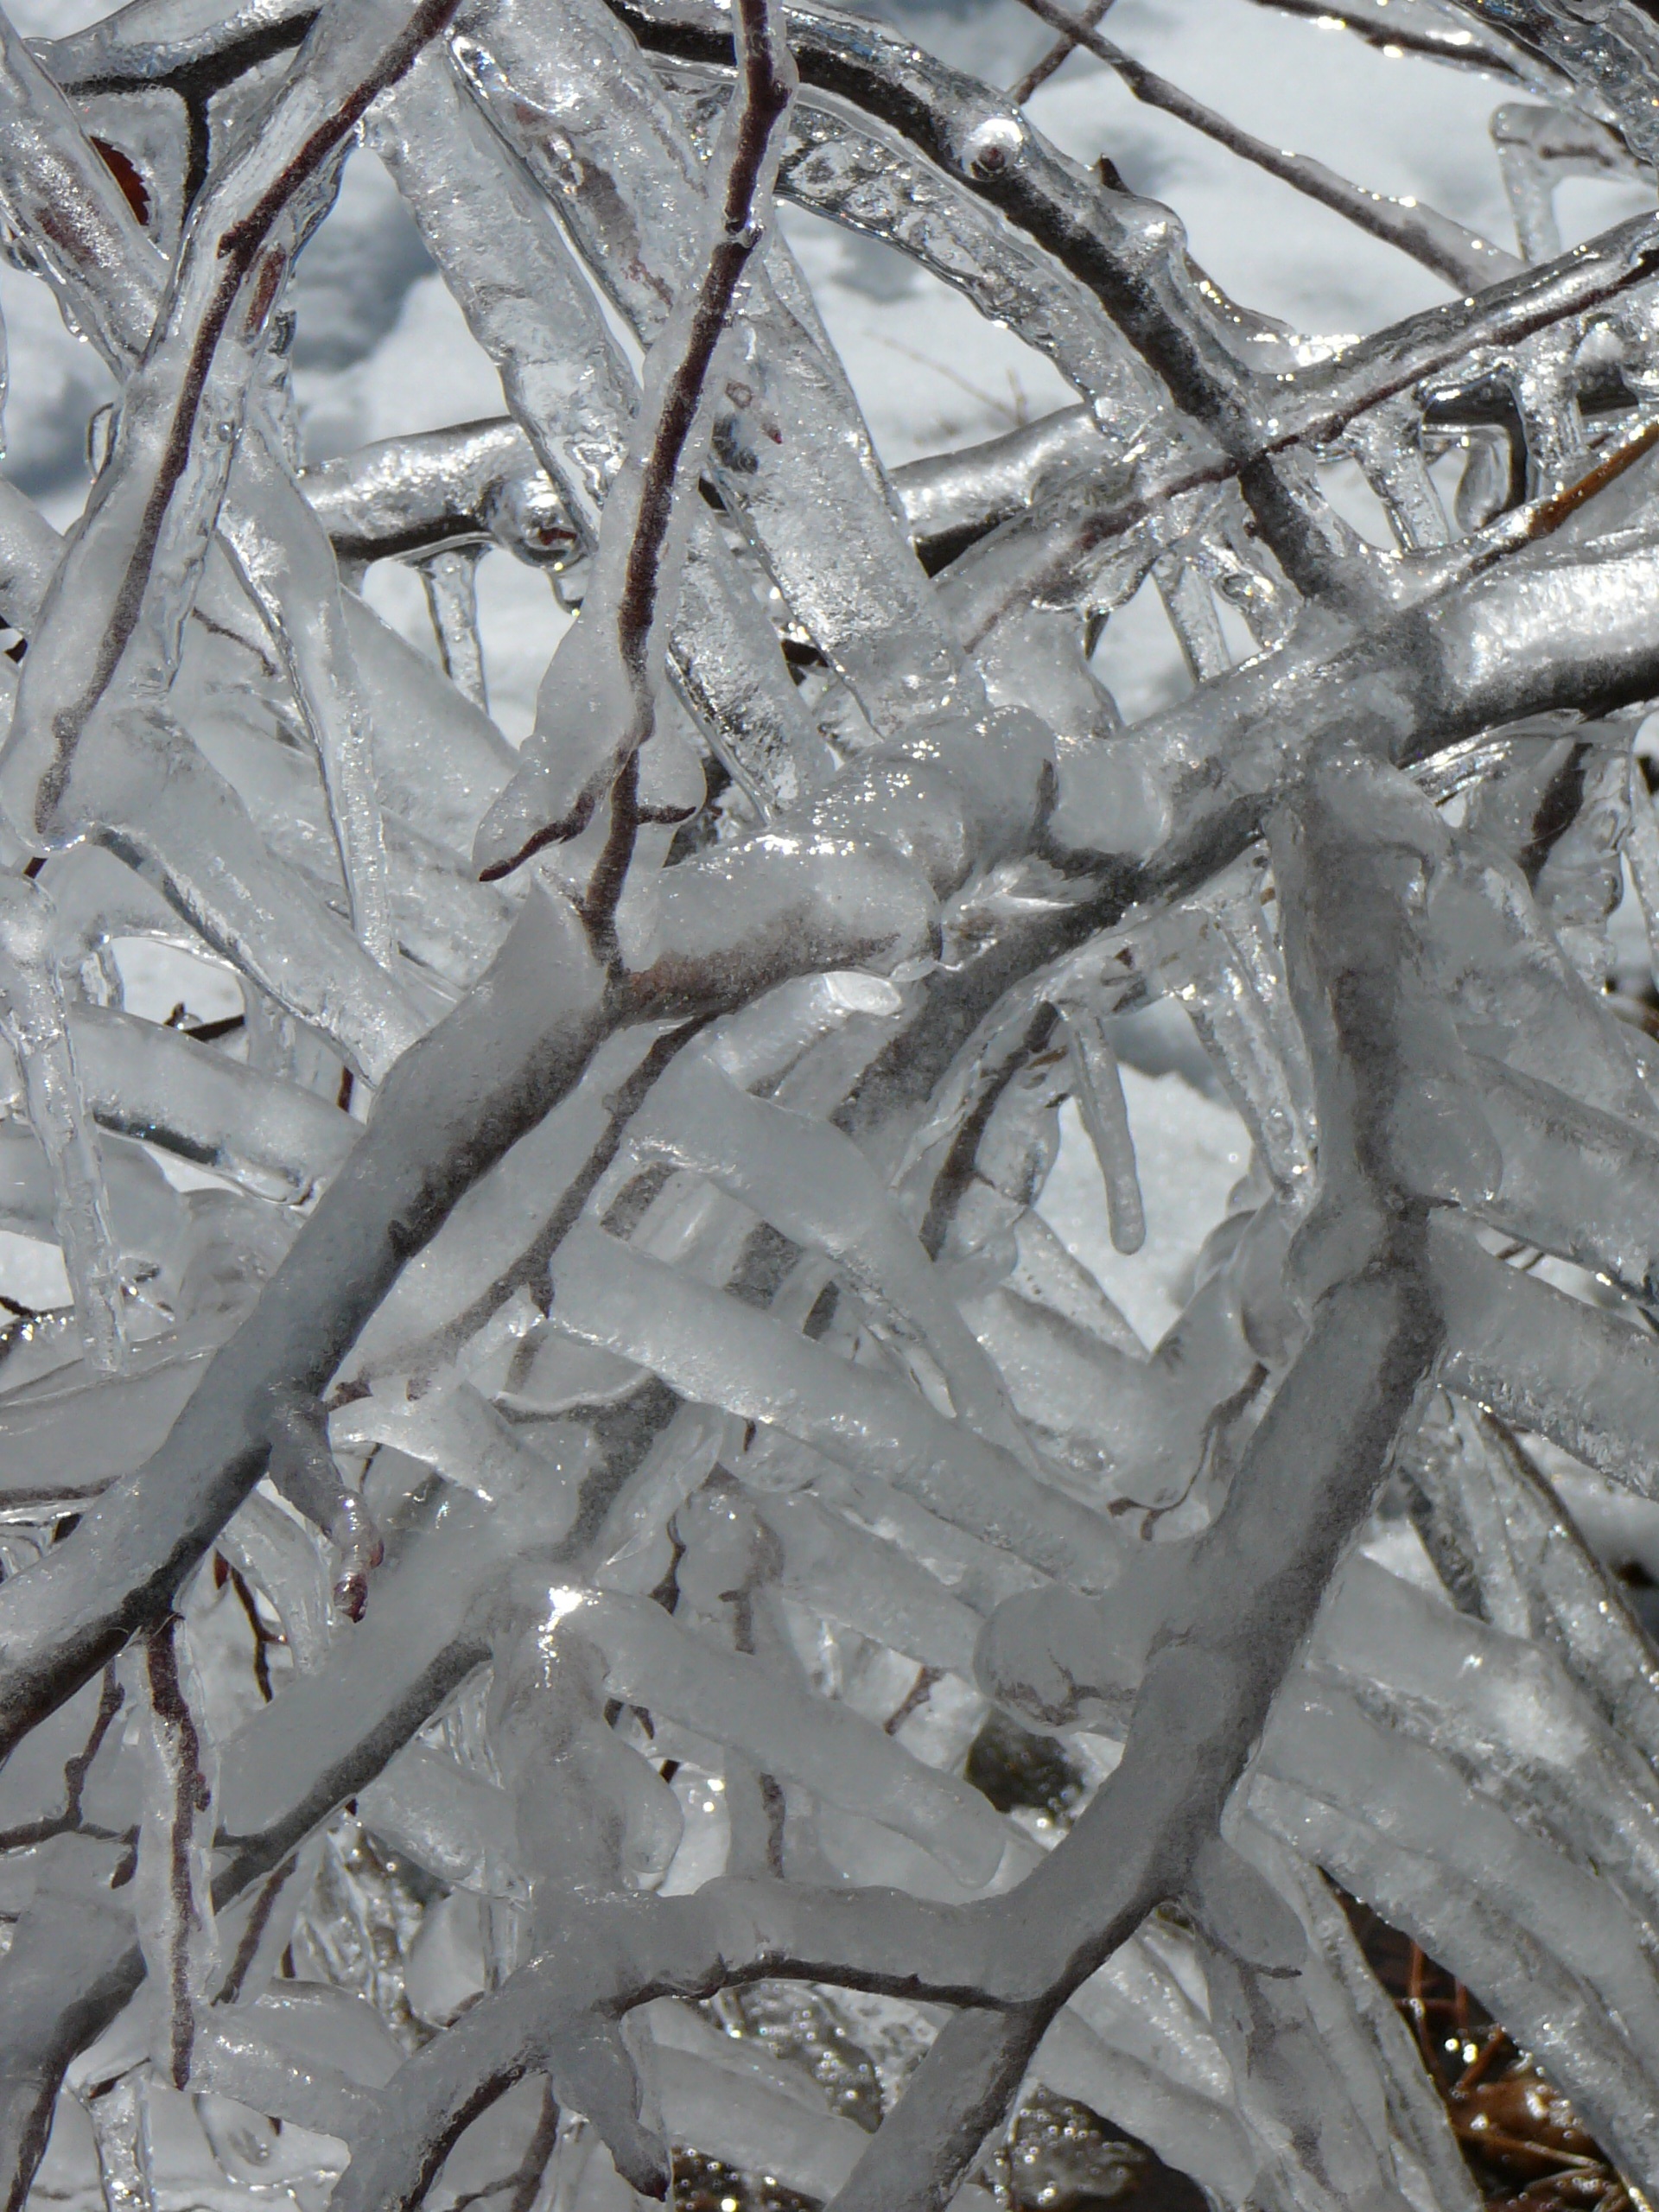
tree, nature, branch, snow, cold, winter, plant, wood, leaf, frost, ice, natural, freeze, frozen, arctic, season, crystal, icicles, freezing, woody plant